Megatokyo

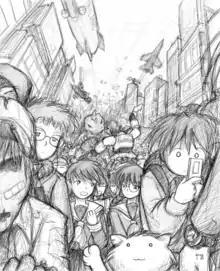
The grayscale artwork in "Megatokyo" has received praise from critics in "The New York Times" and elsewhere.

The artwork and characterizations of "Megatokyo" have received praise from such publications as "The New York Times" and Comics Bulletin. Many critics praise "Megatokyo"s character designs and pencil work, rendered entirely in grayscale; conversely, it has been criticized for perceived uniformity and simplicity in the designs of its peripheral characters, which have been regarded as confusing and difficult to tell apart due to their similar appearances.